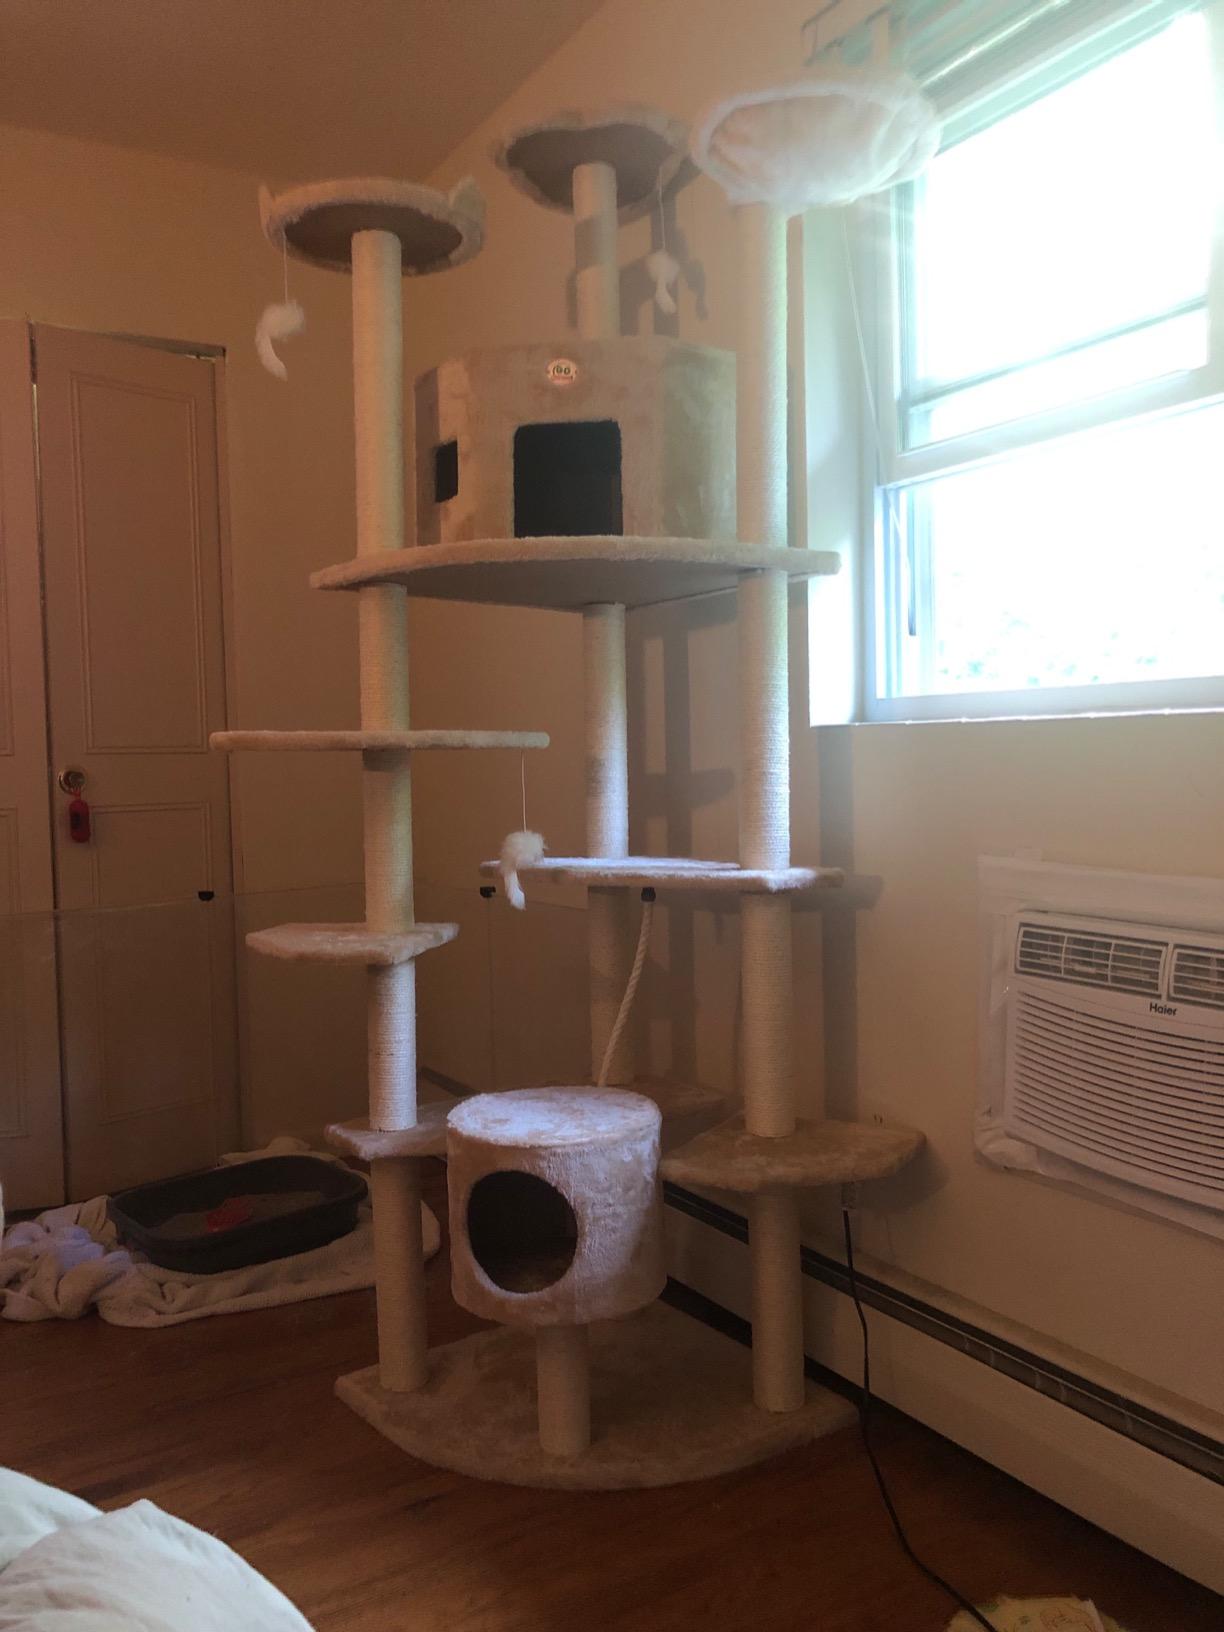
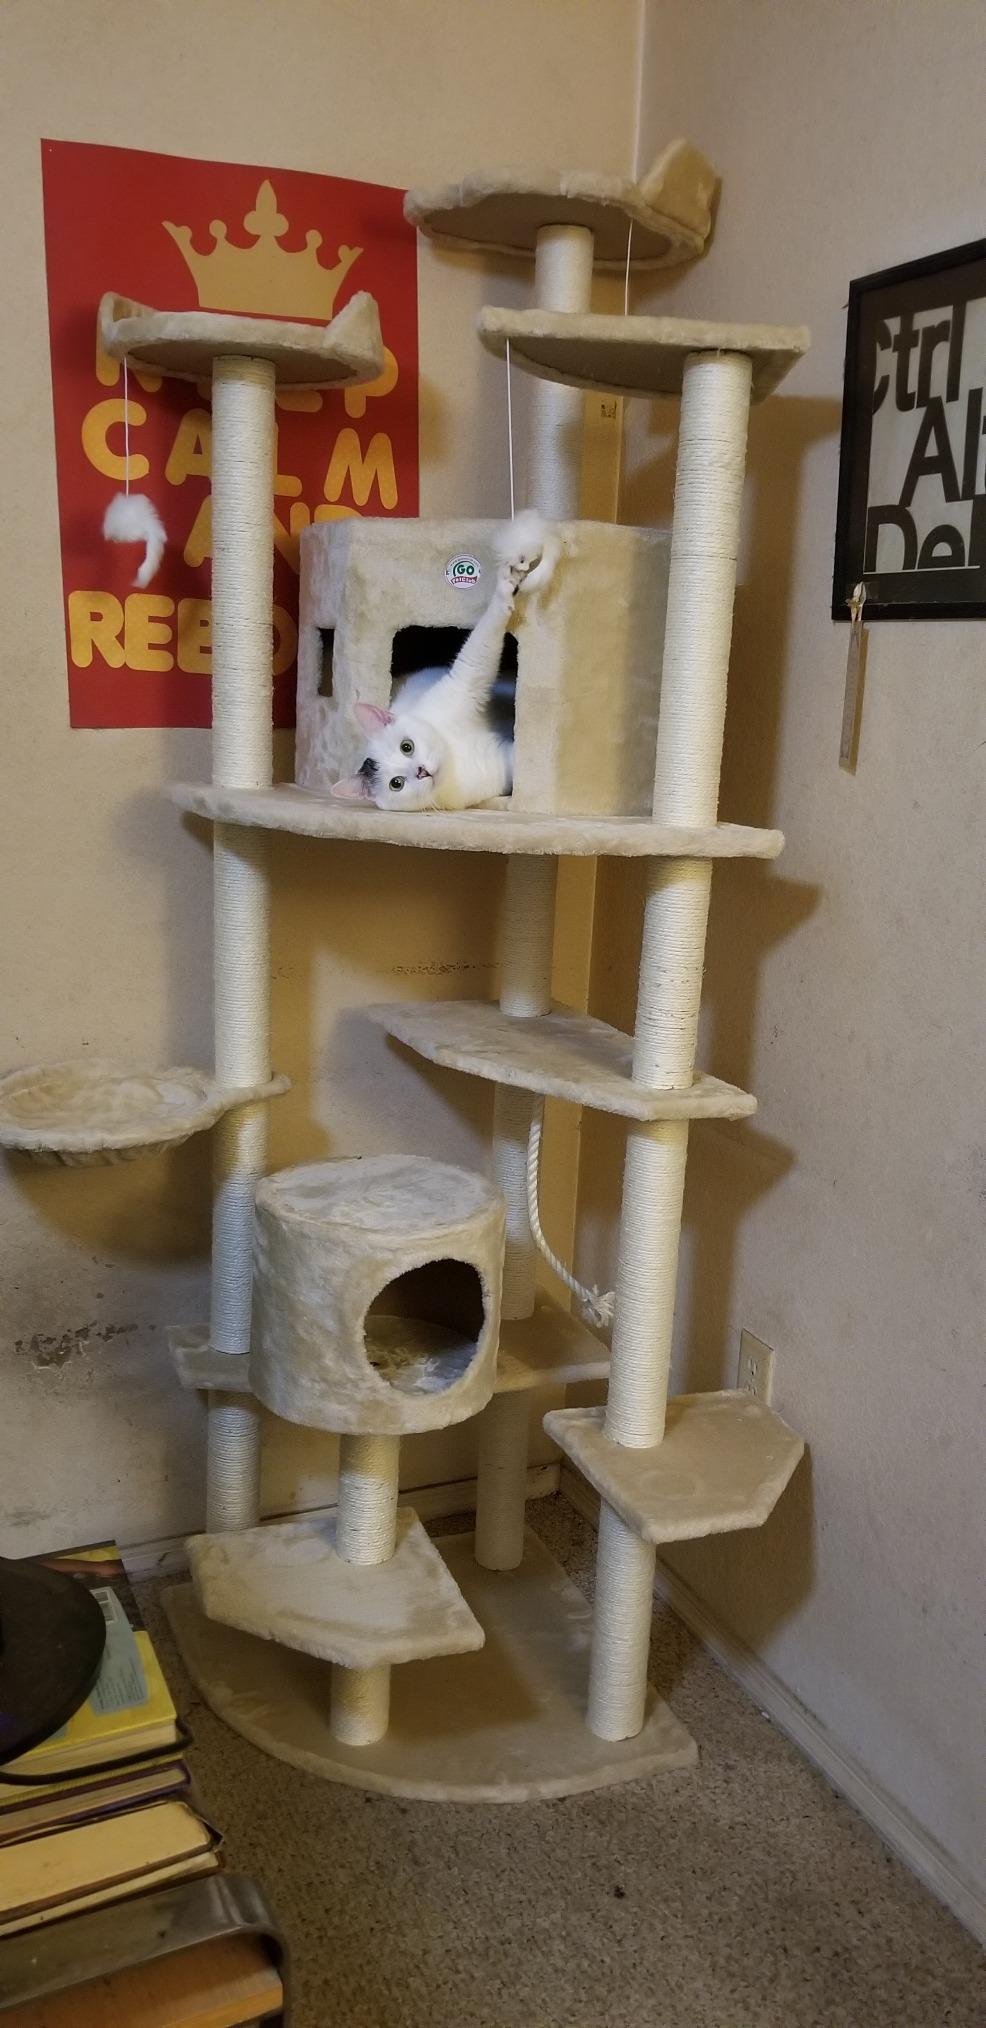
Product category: items_cat tree
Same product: yes